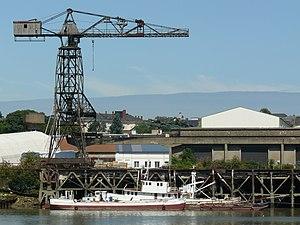
Ancien Chantiers Navals Dubigeon à Chantenay, Nantes
Les Chantiers Dubigeon sont une entreprise de construction navale de Nantes, fondée en 1760 et fermée en 1987.